Duvauchelle

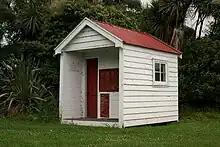
Robinsons Bay Post Office (c.1912)

Duvauchelle Bay is a small town situated at the head of Akaroa Harbour on Banks Peninsula in New Zealand. State Highway 75 passes through the town. The Ōnawe Peninsula separates Duvauchelle bay from Barry's Bay.